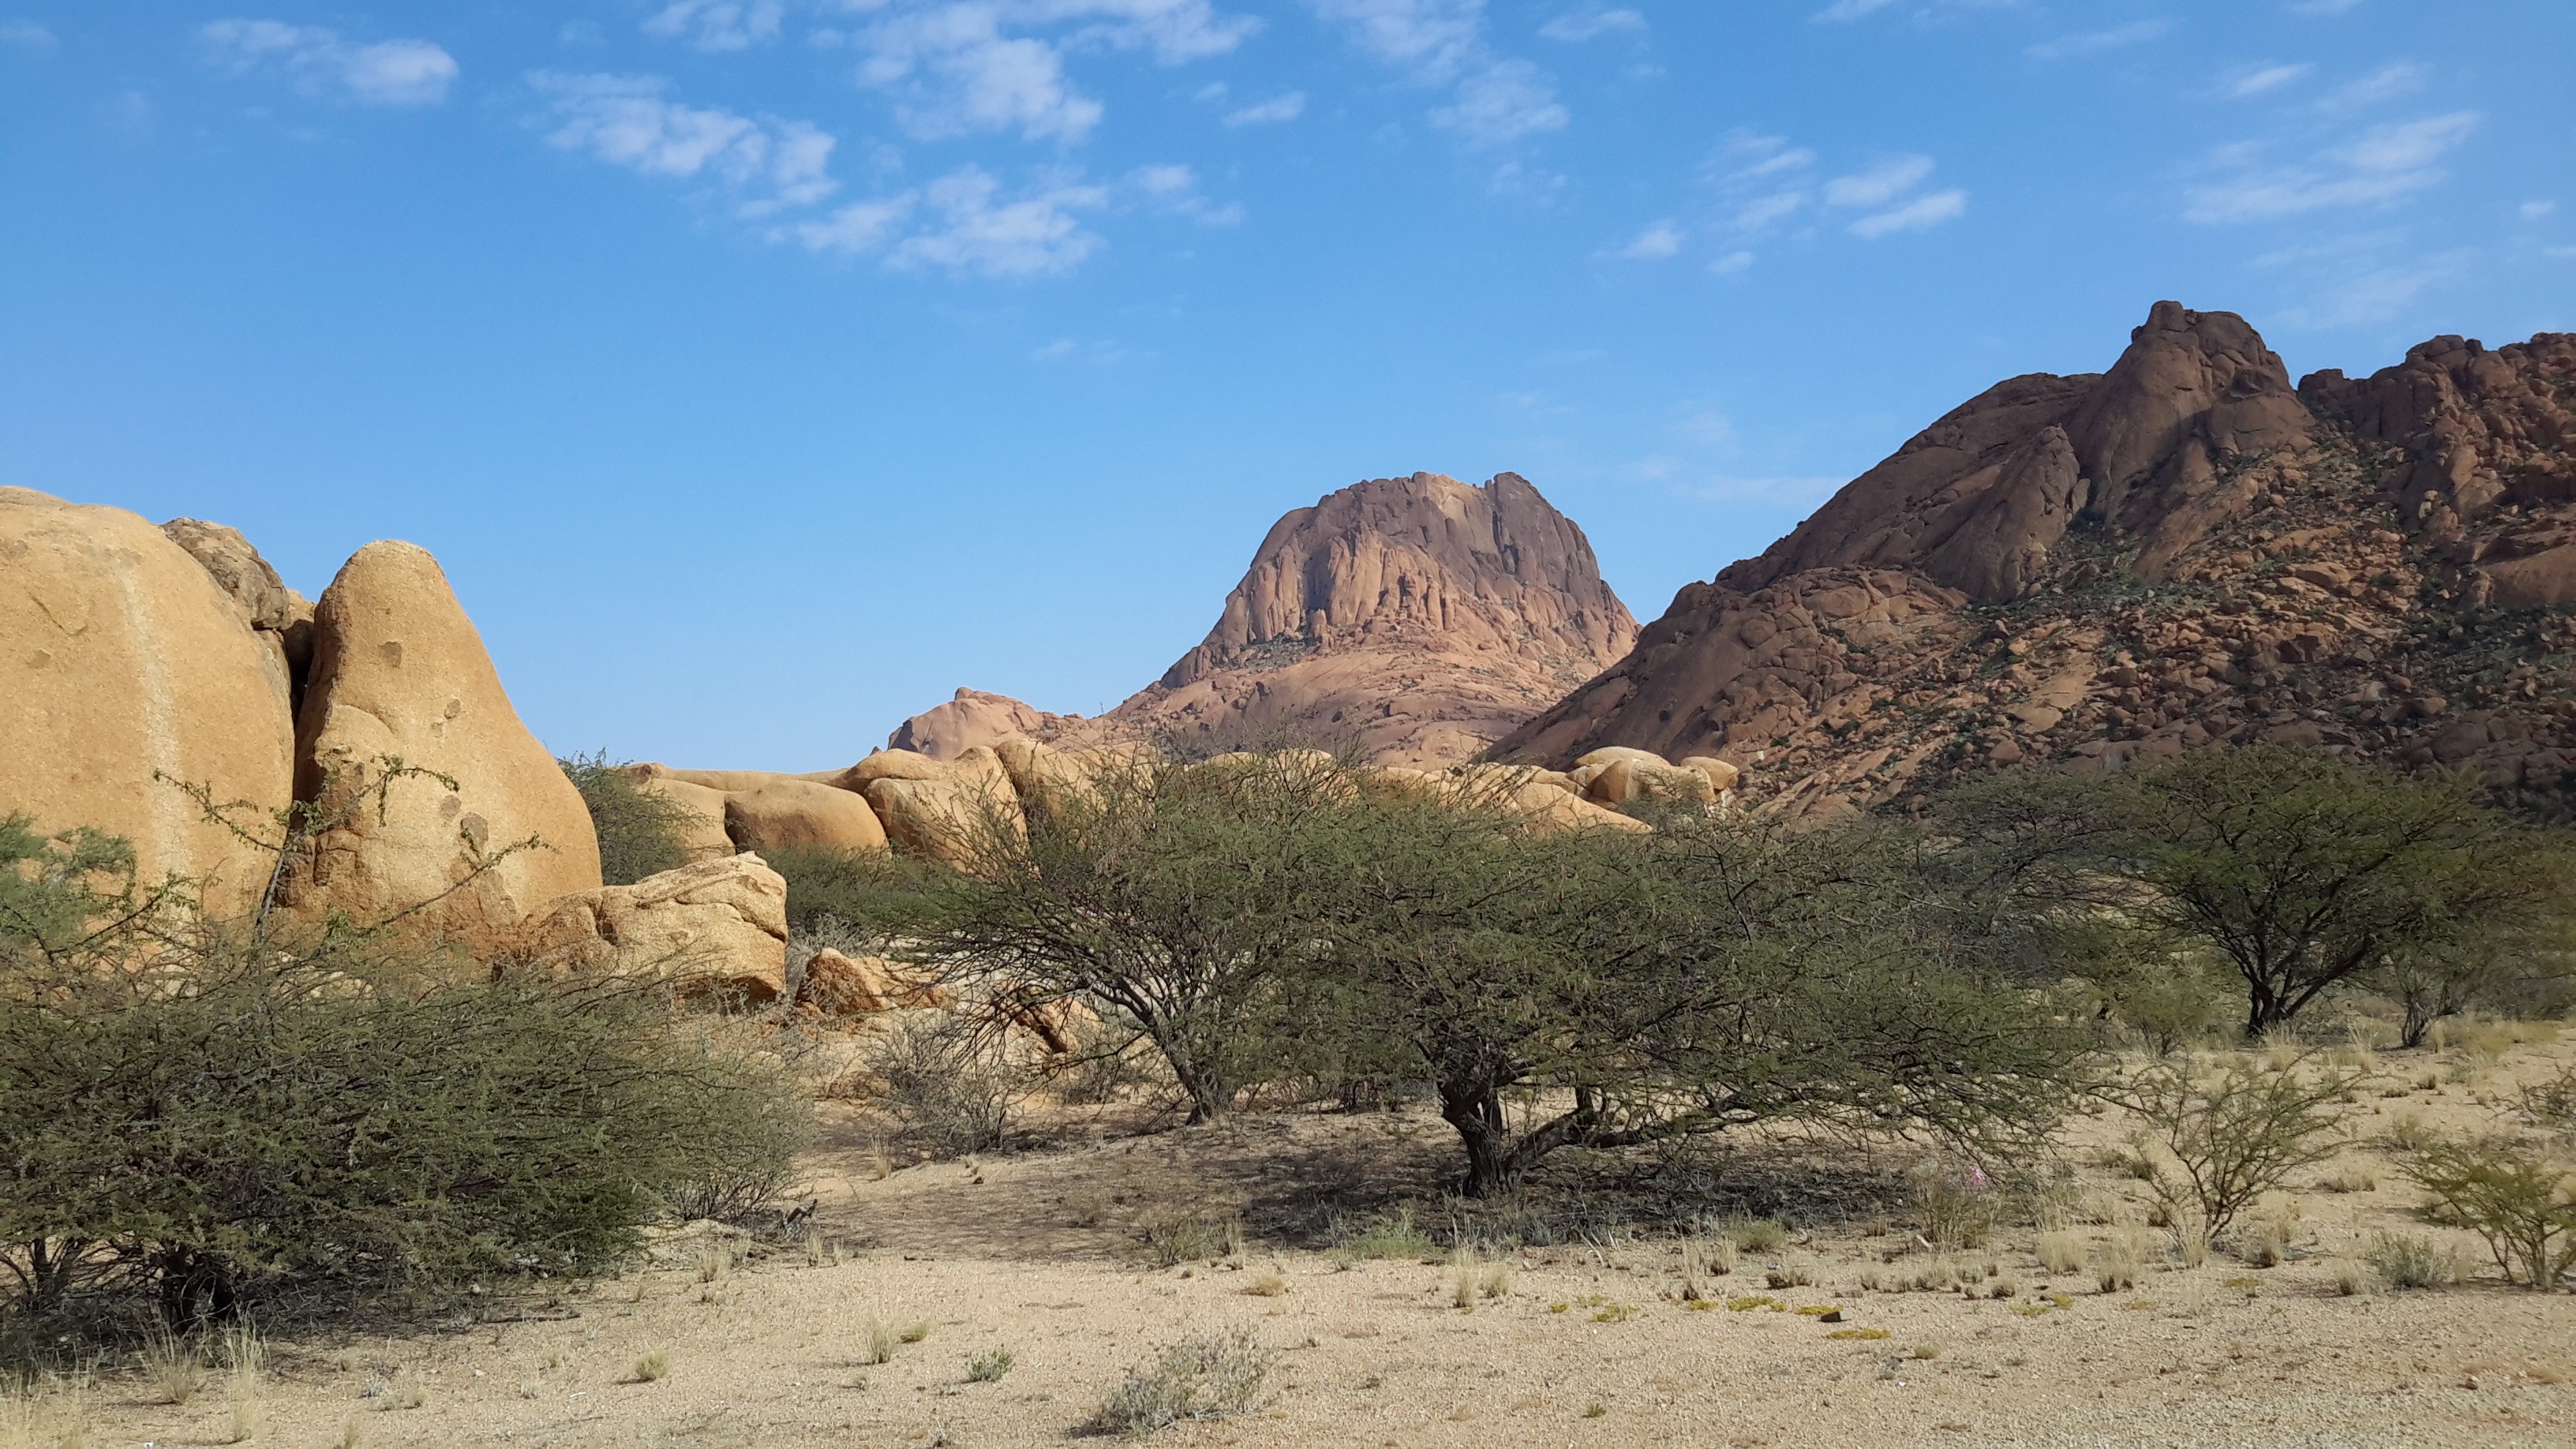
landscape, rock, wilderness, arid, desert, valley, formation, dry, arch, tranquil, scenic, africa, park, tourism, national park, ecology, geology, mountains, badlands, plateau, dramatic, ecosystem, wadi, butte, landform, namibia, spitzkoppe, namib, natural environment, geographical feature, aeolian landform